Morena Beltrán

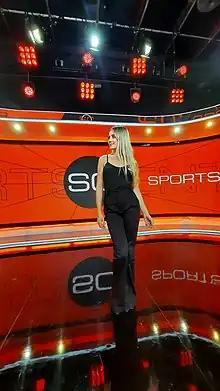

Morena Beltrán (born January 29, 1999) is an Argentine television presenter, sports journalist, and former chairwoman of Queens League side Kunitas.